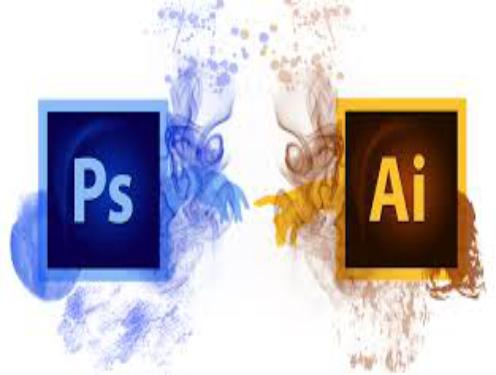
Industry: Others